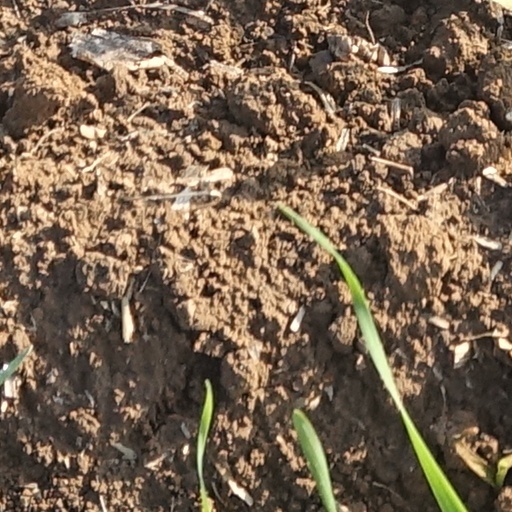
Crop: wheat